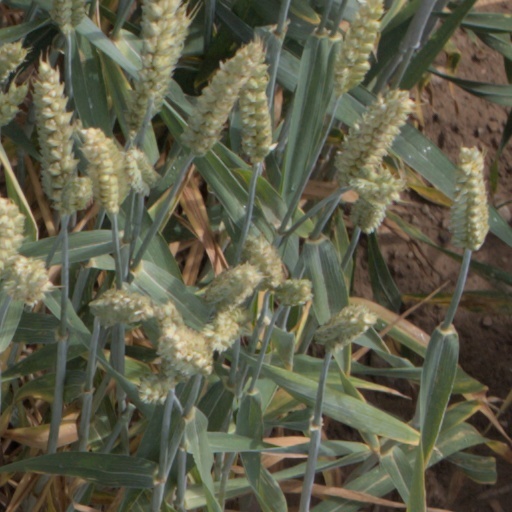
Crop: wheat